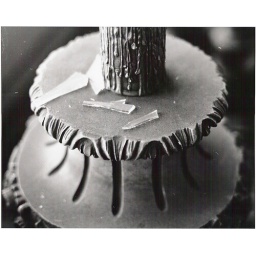
a close up of a unique lamp base in an abandoned apartment in Trona, CA